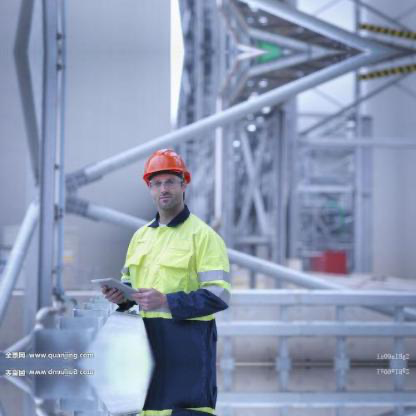
Objects in the image:
label: helmet